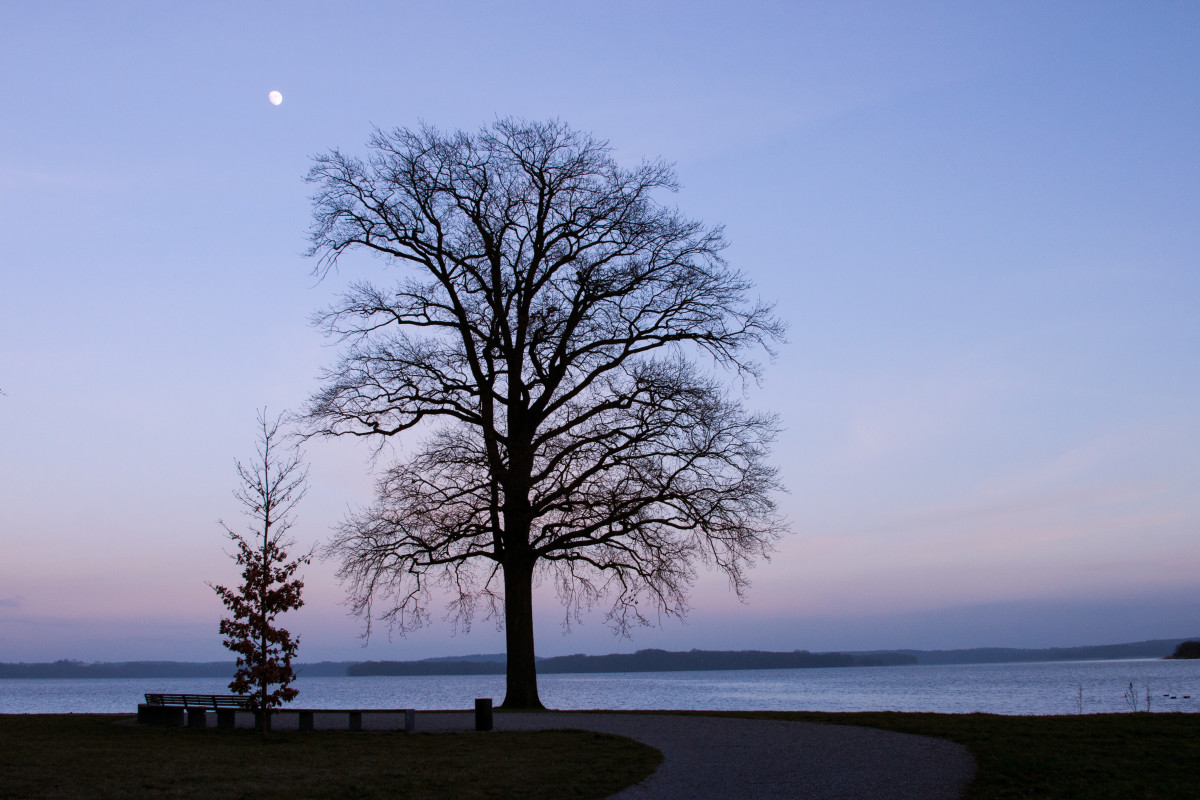
Tags: nature, horizon, cloud, sky, sunset, morning, lake, dawn, dusk, evening, atmospheric phenomenon, woody plant